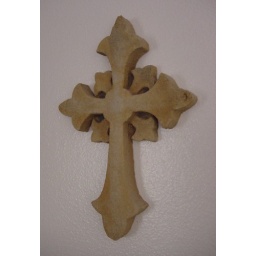
This cross has hung on my wall since our housefire in 1999.